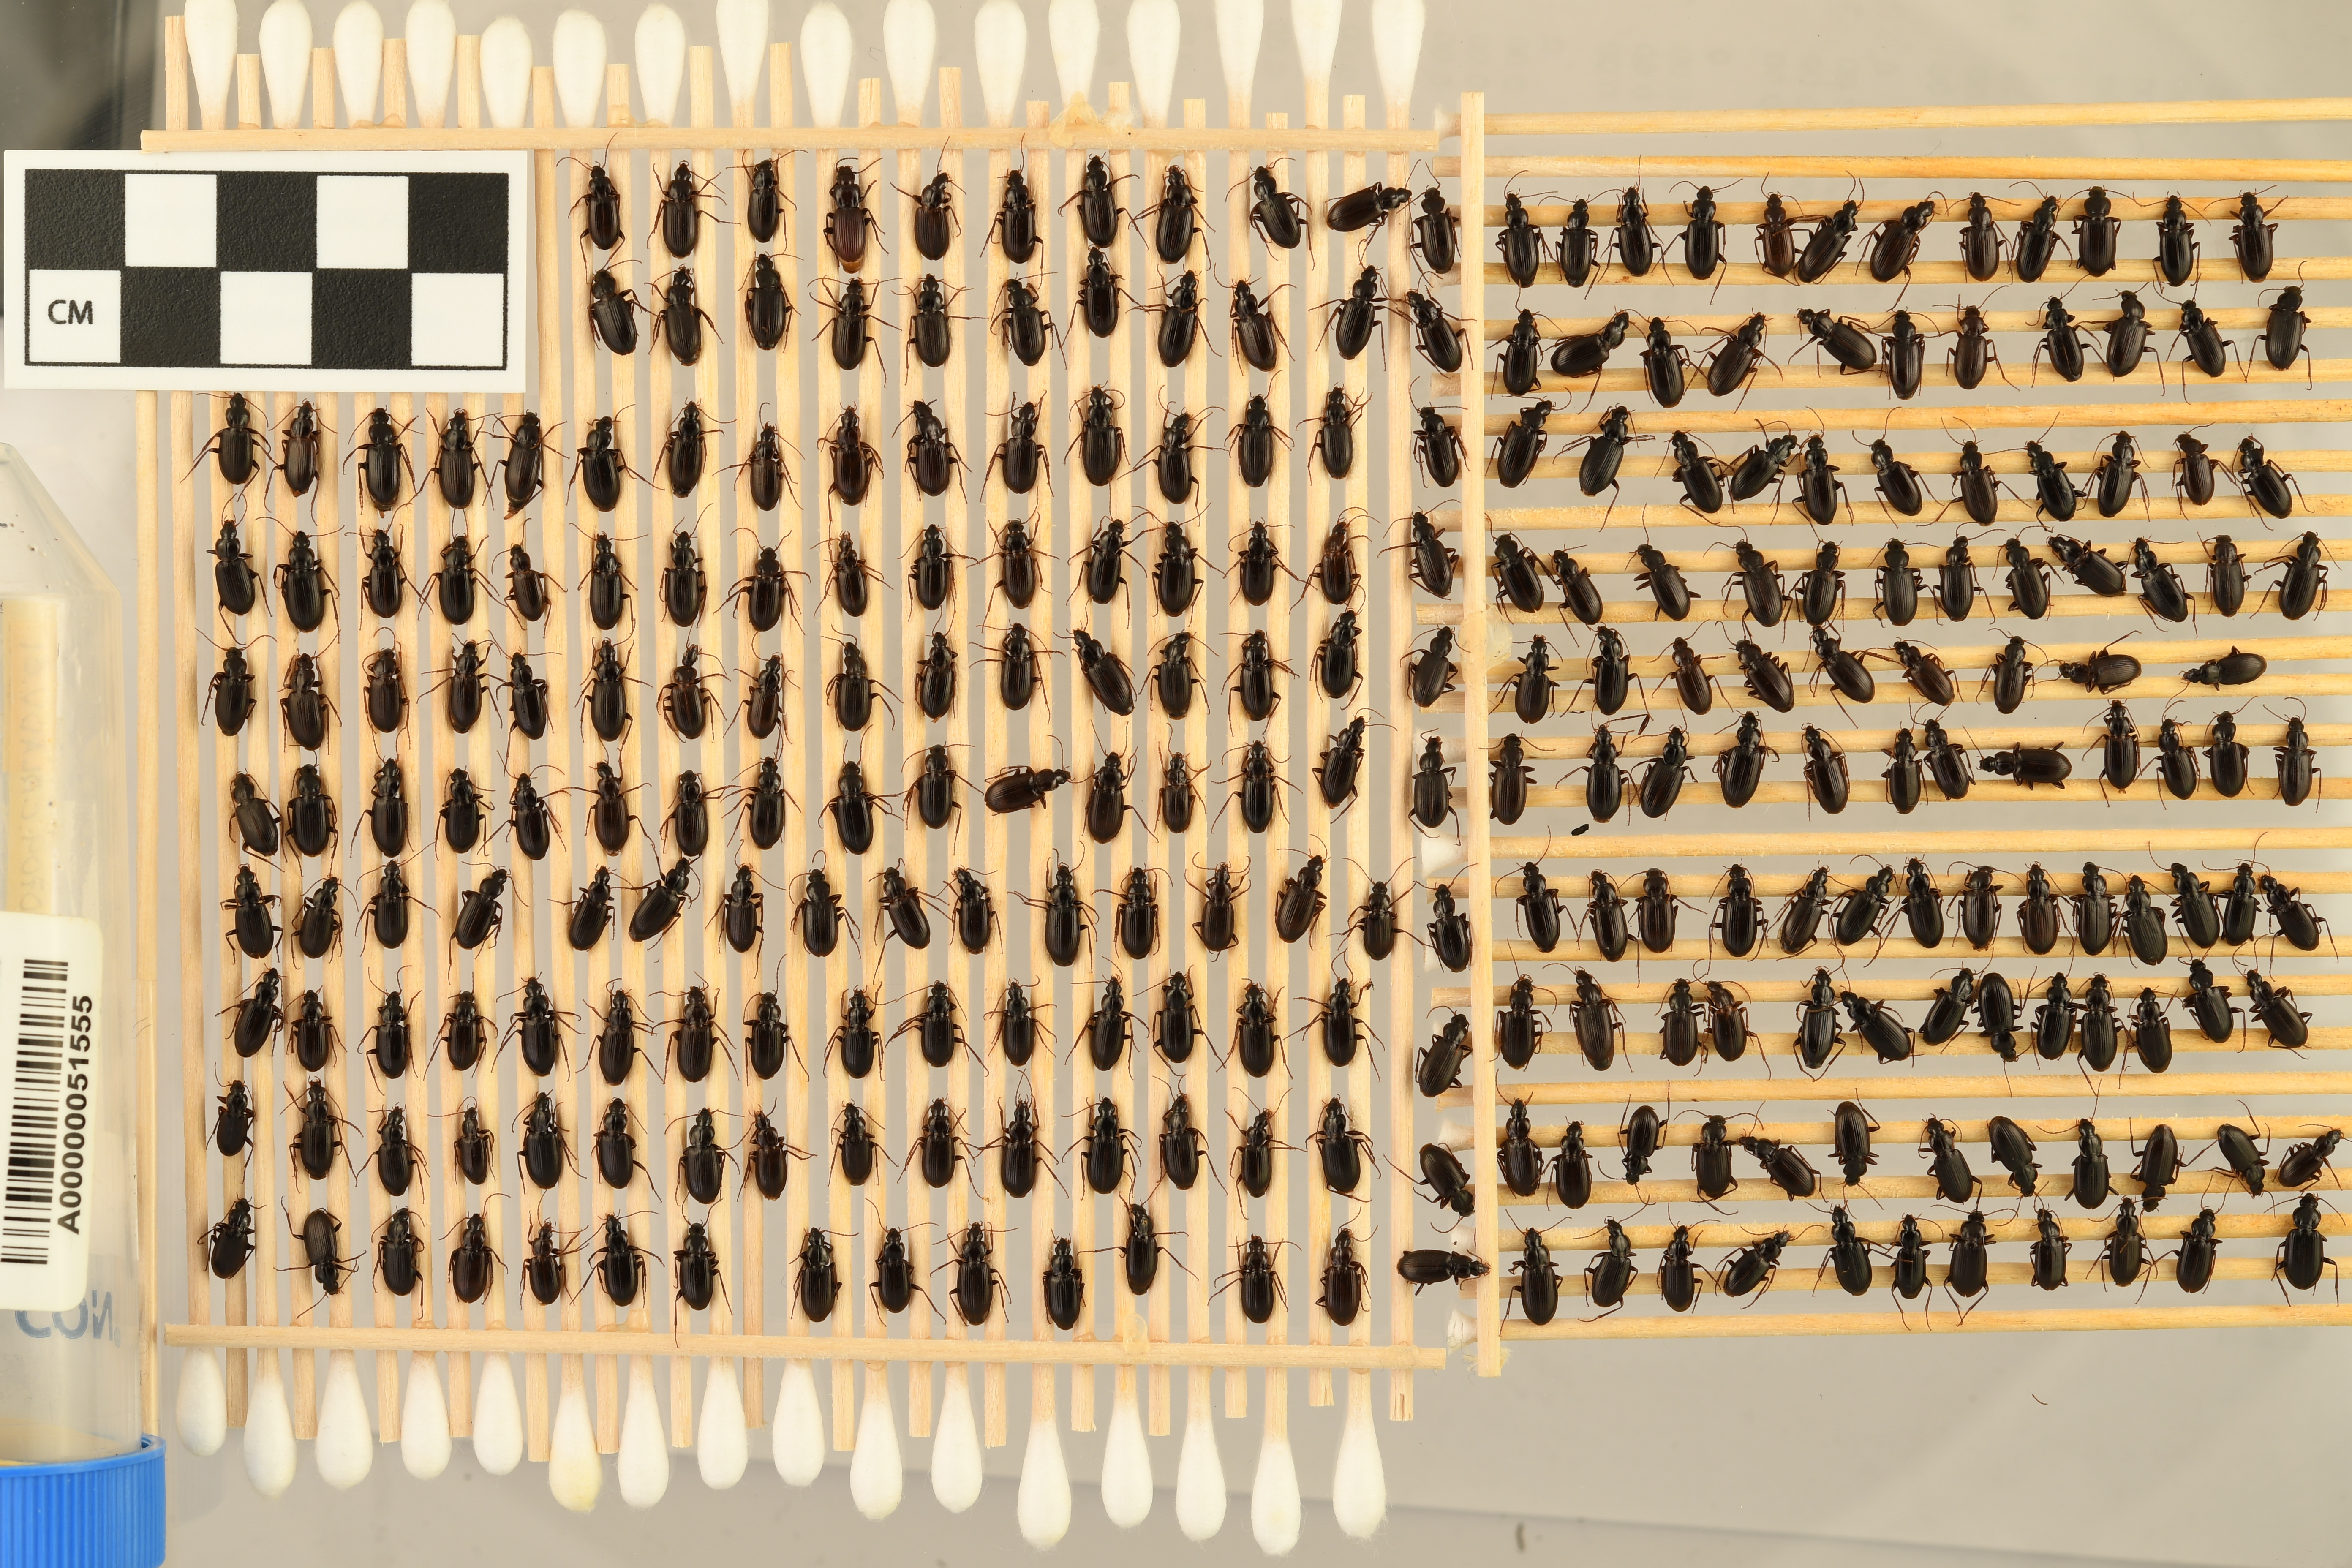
Calathus advena — Rocky Mountains NEON, plot RMNP_014. Beetle 19, ElytraLength: 0.554 cm (lying flat: Yes)

Calathus advena — Rocky Mountains NEON, plot RMNP_014. Beetle 19, ElytraWidth: 0.3243 cm (lying flat: Yes)

Calathus advena — Rocky Mountains NEON, plot RMNP_014. Beetle 19, ElytraWidth: 0.2973 cm (lying flat: Yes)

Calathus advena — Rocky Mountains NEON, plot RMNP_014. Beetle 19, ElytraLength: 0.5136 cm (lying flat: Yes)

Calathus advena — Rocky Mountains NEON, plot RMNP_014. Beetle 19, ElytraLength: 0.5332 cm (lying flat: Yes)

Calathus advena — Rocky Mountains NEON, plot RMNP_014. Beetle 19, ElytraWidth: 0.3134 cm (lying flat: Yes)

Calathus advena — Rocky Mountains NEON, plot RMNP_014. Beetle 19, ElytraLength: 0.5675 cm (lying flat: Yes)

Calathus advena — Rocky Mountains NEON, plot RMNP_014. Beetle 19, ElytraWidth: 0.3243 cm (lying flat: Yes)

Calathus advena — Rocky Mountains NEON, plot RMNP_014. Beetle 19, ElytraLength: 0.5677 cm (lying flat: Yes)

Calathus advena — Rocky Mountains NEON, plot RMNP_014. Beetle 19, ElytraWidth: 0.3513 cm (lying flat: Yes)

Calathus advena — Rocky Mountains NEON, plot RMNP_014. Beetle 19, ElytraLength: 0.5677 cm (lying flat: Yes)

Calathus advena — Rocky Mountains NEON, plot RMNP_014. Beetle 19, ElytraWidth: 0.3108 cm (lying flat: Yes)

Calathus advena — Rocky Mountains NEON, plot RMNP_014. Beetle 19, ElytraLength: 0.6105 cm (lying flat: Yes)

Calathus advena — Rocky Mountains NEON, plot RMNP_014. Beetle 19, ElytraWidth: 0.3324 cm (lying flat: Yes)

Calathus advena — Rocky Mountains NEON, plot RMNP_014. Beetle 20, ElytraLength: 0.5812 cm (lying flat: Yes)

Calathus advena — Rocky Mountains NEON, plot RMNP_014. Beetle 20, ElytraWidth: 0.3516 cm (lying flat: Yes)

Calathus advena — Rocky Mountains NEON, plot RMNP_014. Beetle 20, ElytraLength: 0.6043 cm (lying flat: Yes)

Calathus advena — Rocky Mountains NEON, plot RMNP_014. Beetle 20, ElytraWidth: 0.3555 cm (lying flat: Yes)

Calathus advena — Rocky Mountains NEON, plot RMNP_014. Beetle 20, ElytraLength: 0.5677 cm (lying flat: Yes)

Calathus advena — Rocky Mountains NEON, plot RMNP_014. Beetle 20, ElytraWidth: 0.3513 cm (lying flat: Yes)

Calathus advena — Rocky Mountains NEON, plot RMNP_014. Beetle 20, ElytraLength: 0.5432 cm (lying flat: Yes)

Calathus advena — Rocky Mountains NEON, plot RMNP_014. Beetle 20, ElytraWidth: 0.3389 cm (lying flat: Yes)

Calathus advena — Rocky Mountains NEON, plot RMNP_014. Beetle 20, ElytraLength: 0.6287 cm (lying flat: Yes)

Calathus advena — Rocky Mountains NEON, plot RMNP_014. Beetle 20, ElytraWidth: 0.3421 cm (lying flat: Yes)

Calathus advena — Rocky Mountains NEON, plot RMNP_014. Beetle 20, ElytraLength: 0.5924 cm (lying flat: Yes)

Calathus advena — Rocky Mountains NEON, plot RMNP_014. Beetle 20, ElytraWidth: 0.3445 cm (lying flat: Yes)

Calathus advena — Rocky Mountains NEON, plot RMNP_014. Beetle 20, ElytraLength: 0.5701 cm (lying flat: Yes)

Calathus advena — Rocky Mountains NEON, plot RMNP_014. Beetle 20, ElytraWidth: 0.3268 cm (lying flat: Yes)

Calathus advena — Rocky Mountains NEON, plot RMNP_014. Beetle 20, ElytraLength: 0.5867 cm (lying flat: Yes)

Calathus advena — Rocky Mountains NEON, plot RMNP_014. Beetle 20, ElytraWidth: 0.3254 cm (lying flat: Yes)

Calathus advena — Rocky Mountains NEON, plot RMNP_014. Beetle 20, ElytraLength: 0.5672 cm (lying flat: Yes)

Calathus advena — Rocky Mountains NEON, plot RMNP_014. Beetle 20, ElytraWidth: 0.3288 cm (lying flat: Yes)

Calathus advena — Rocky Mountains NEON, plot RMNP_014. Beetle 20, ElytraLength: 0.6094 cm (lying flat: Yes)

Calathus advena — Rocky Mountains NEON, plot RMNP_014. Beetle 20, ElytraWidth: 0.3516 cm (lying flat: Yes)

Calathus advena — Rocky Mountains NEON, plot RMNP_014. Beetle 21, ElytraLength: 0.5221 cm (lying flat: Yes)

Calathus advena — Rocky Mountains NEON, plot RMNP_014. Beetle 21, ElytraWidth: 0.3288 cm (lying flat: Yes)

Calathus advena — Rocky Mountains NEON, plot RMNP_014. Beetle 21, ElytraLength: 0.5772 cm (lying flat: Yes)

Calathus advena — Rocky Mountains NEON, plot RMNP_014. Beetle 21, ElytraWidth: 0.3337 cm (lying flat: Yes)

Calathus advena — Rocky Mountains NEON, plot RMNP_014. Beetle 21, ElytraLength: 0.5571 cm (lying flat: Yes)

Calathus advena — Rocky Mountains NEON, plot RMNP_014. Beetle 21, ElytraWidth: 0.3461 cm (lying flat: Yes)

Calathus advena — Rocky Mountains NEON, plot RMNP_014. Beetle 21, ElytraLength: 0.4532 cm (lying flat: Yes)

Calathus advena — Rocky Mountains NEON, plot RMNP_014. Beetle 21, ElytraWidth: 0.2889 cm (lying flat: Yes)

Calathus advena — Rocky Mountains NEON, plot RMNP_014. Beetle 21, ElytraLength: 0.5542 cm (lying flat: Yes)

Calathus advena — Rocky Mountains NEON, plot RMNP_014. Beetle 21, ElytraWidth: 0.3381 cm (lying flat: Yes)

Calathus advena — Rocky Mountains NEON, plot RMNP_014. Beetle 21, ElytraWidth: 0.312 cm (lying flat: Yes)

Calathus advena — Rocky Mountains NEON, plot RMNP_014. Beetle 21, ElytraLength: 0.5432 cm (lying flat: Yes)

Calathus advena — Rocky Mountains NEON, plot RMNP_014. Beetle 21, ElytraLength: 0.4881 cm (lying flat: No)

Calathus advena — Rocky Mountains NEON, plot RMNP_014. Beetle 21, ElytraWidth: 0.2571 cm (lying flat: No)

Calathus advena — Rocky Mountains NEON, plot RMNP_014. Beetle 21, ElytraWidth: 0.3246 cm (lying flat: Yes)

Calathus advena — Rocky Mountains NEON, plot RMNP_014. Beetle 21, ElytraLength: 0.5824 cm (lying flat: Yes)

Calathus advena — Rocky Mountains NEON, plot RMNP_014. Beetle 21, ElytraWidth: 0.3381 cm (lying flat: No)

Calathus advena — Rocky Mountains NEON, plot RMNP_014. Beetle 21, ElytraLength: 0.5835 cm (lying flat: No)

Calathus advena — Rocky Mountains NEON, plot RMNP_014. Beetle 21, ElytraLength: 0.6094 cm (lying flat: Yes)

Calathus advena — Rocky Mountains NEON, plot RMNP_014. Beetle 21, ElytraWidth: 0.3524 cm (lying flat: Yes)

Calathus advena — Rocky Mountains NEON, plot RMNP_014. Beetle 22, ElytraLength: 0.5277 cm (lying flat: Yes)

Calathus advena — Rocky Mountains NEON, plot RMNP_014. Beetle 22, ElytraWidth: 0.3111 cm (lying flat: Yes)

Calathus advena — Rocky Mountains NEON, plot RMNP_014. Beetle 22, ElytraLength: 0.4866 cm (lying flat: Yes)

Calathus advena — Rocky Mountains NEON, plot RMNP_014. Beetle 22, ElytraWidth: 0.3108 cm (lying flat: Yes)

Calathus advena — Rocky Mountains NEON, plot RMNP_014. Beetle 22, ElytraLength: 0.5542 cm (lying flat: Yes)

Calathus advena — Rocky Mountains NEON, plot RMNP_014. Beetle 22, ElytraWidth: 0.3246 cm (lying flat: Yes)

Calathus advena — Rocky Mountains NEON, plot RMNP_014. Beetle 22, ElytraLength: 0.5812 cm (lying flat: Yes)

Calathus advena — Rocky Mountains NEON, plot RMNP_014. Beetle 22, ElytraWidth: 0.3246 cm (lying flat: Yes)

Calathus advena — Rocky Mountains NEON, plot RMNP_014. Beetle 22, ElytraLength: 0.5959 cm (lying flat: Yes)

Calathus advena — Rocky Mountains NEON, plot RMNP_014. Beetle 22, ElytraWidth: 0.3658 cm (lying flat: Yes)